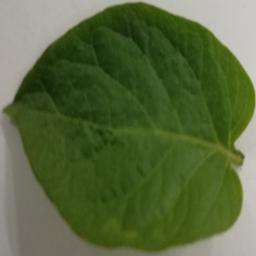
Label: Potato___Healthy